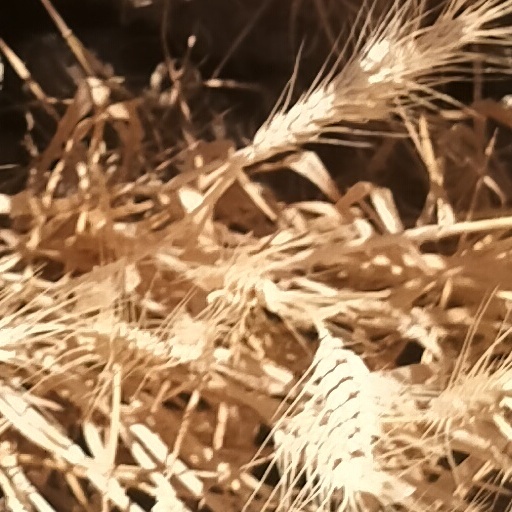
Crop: wheat